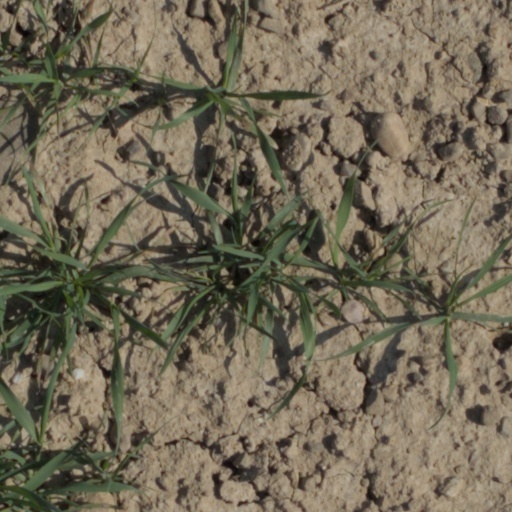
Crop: wheat